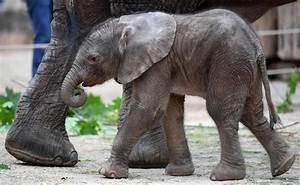
Label: elephant